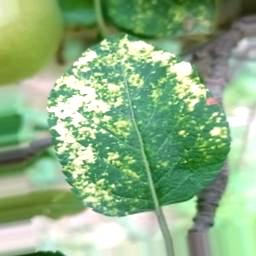
Label: Apple_Mosaic